Parvomay

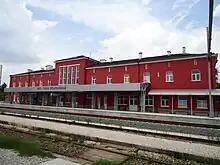
Parvomay Station during renovations

The railway line from Belovo to Dimitrovgrad, running through Parvomay officially opened in 1873 and now run by the Bulgarian State Railways as part of the line from Sofia to Istanbul. The upgrading of the Plovdiv-Svilengrad line was the biggest local project financed by EU's ISPA program at a cost of 340 million euros.